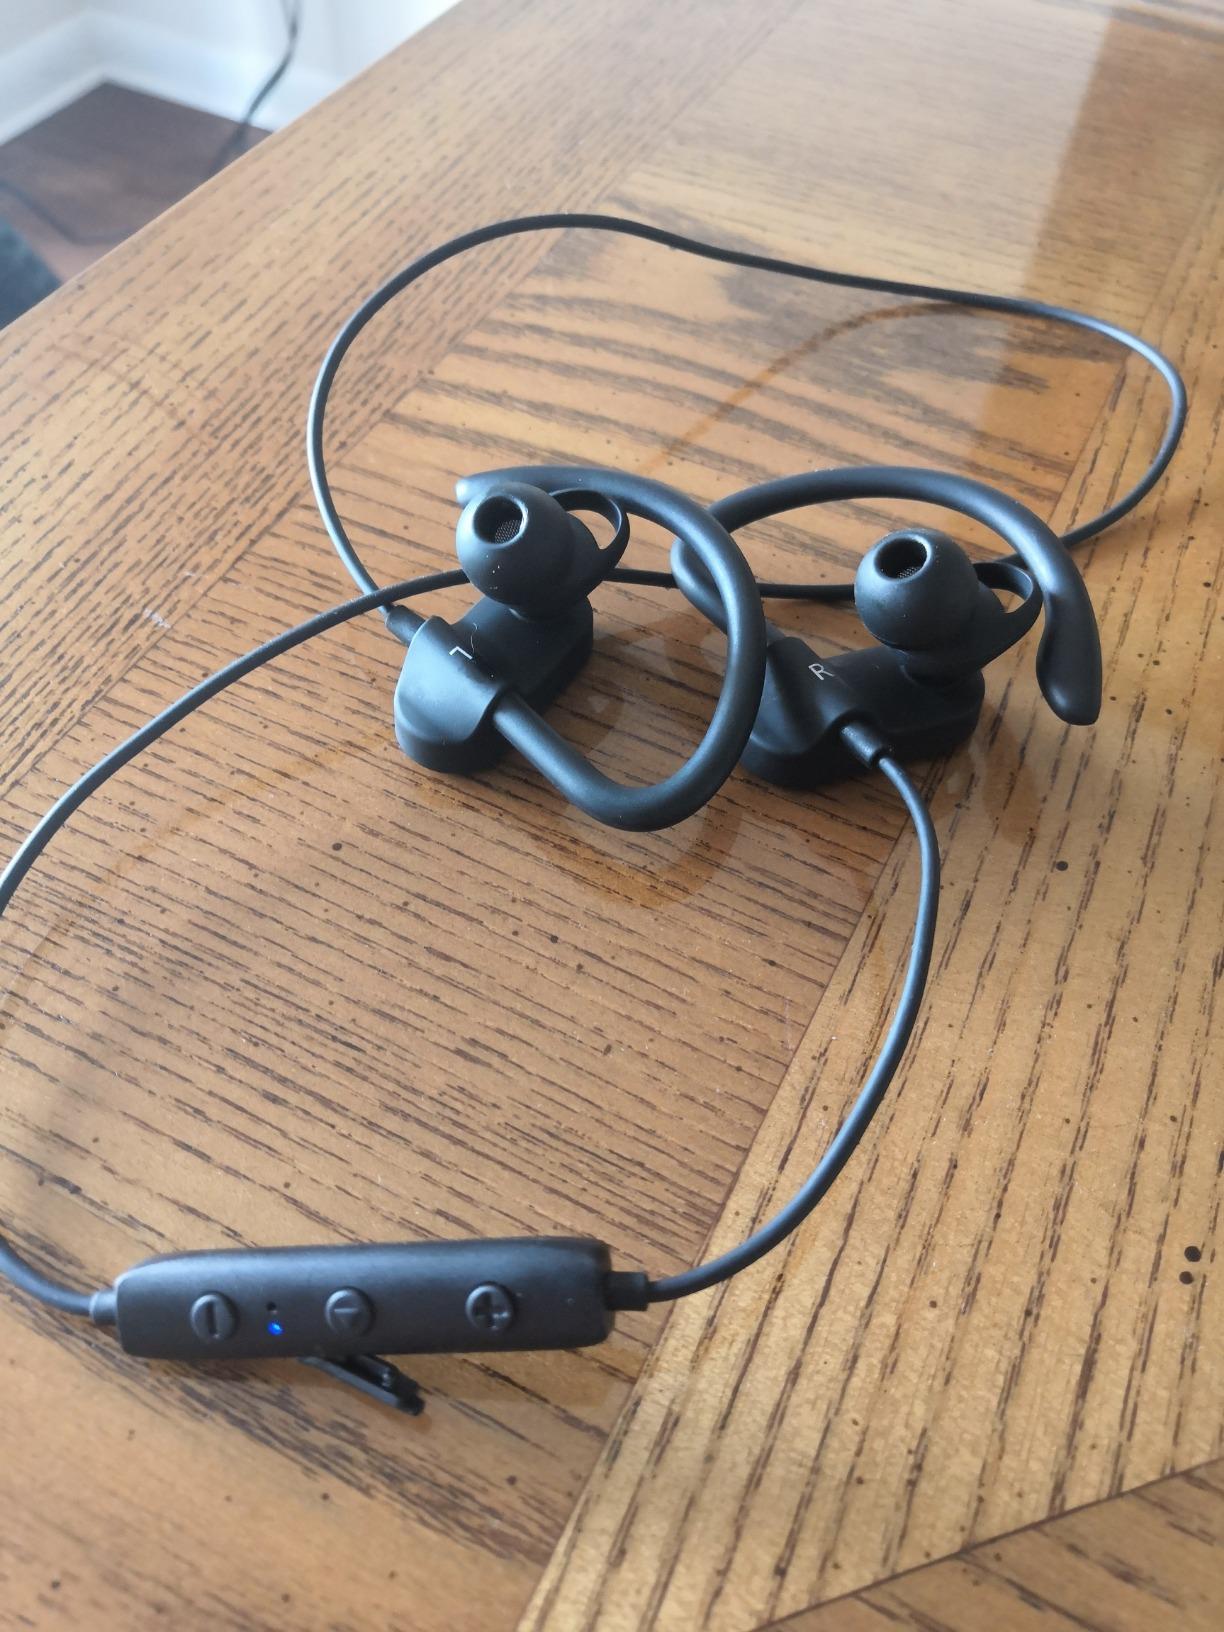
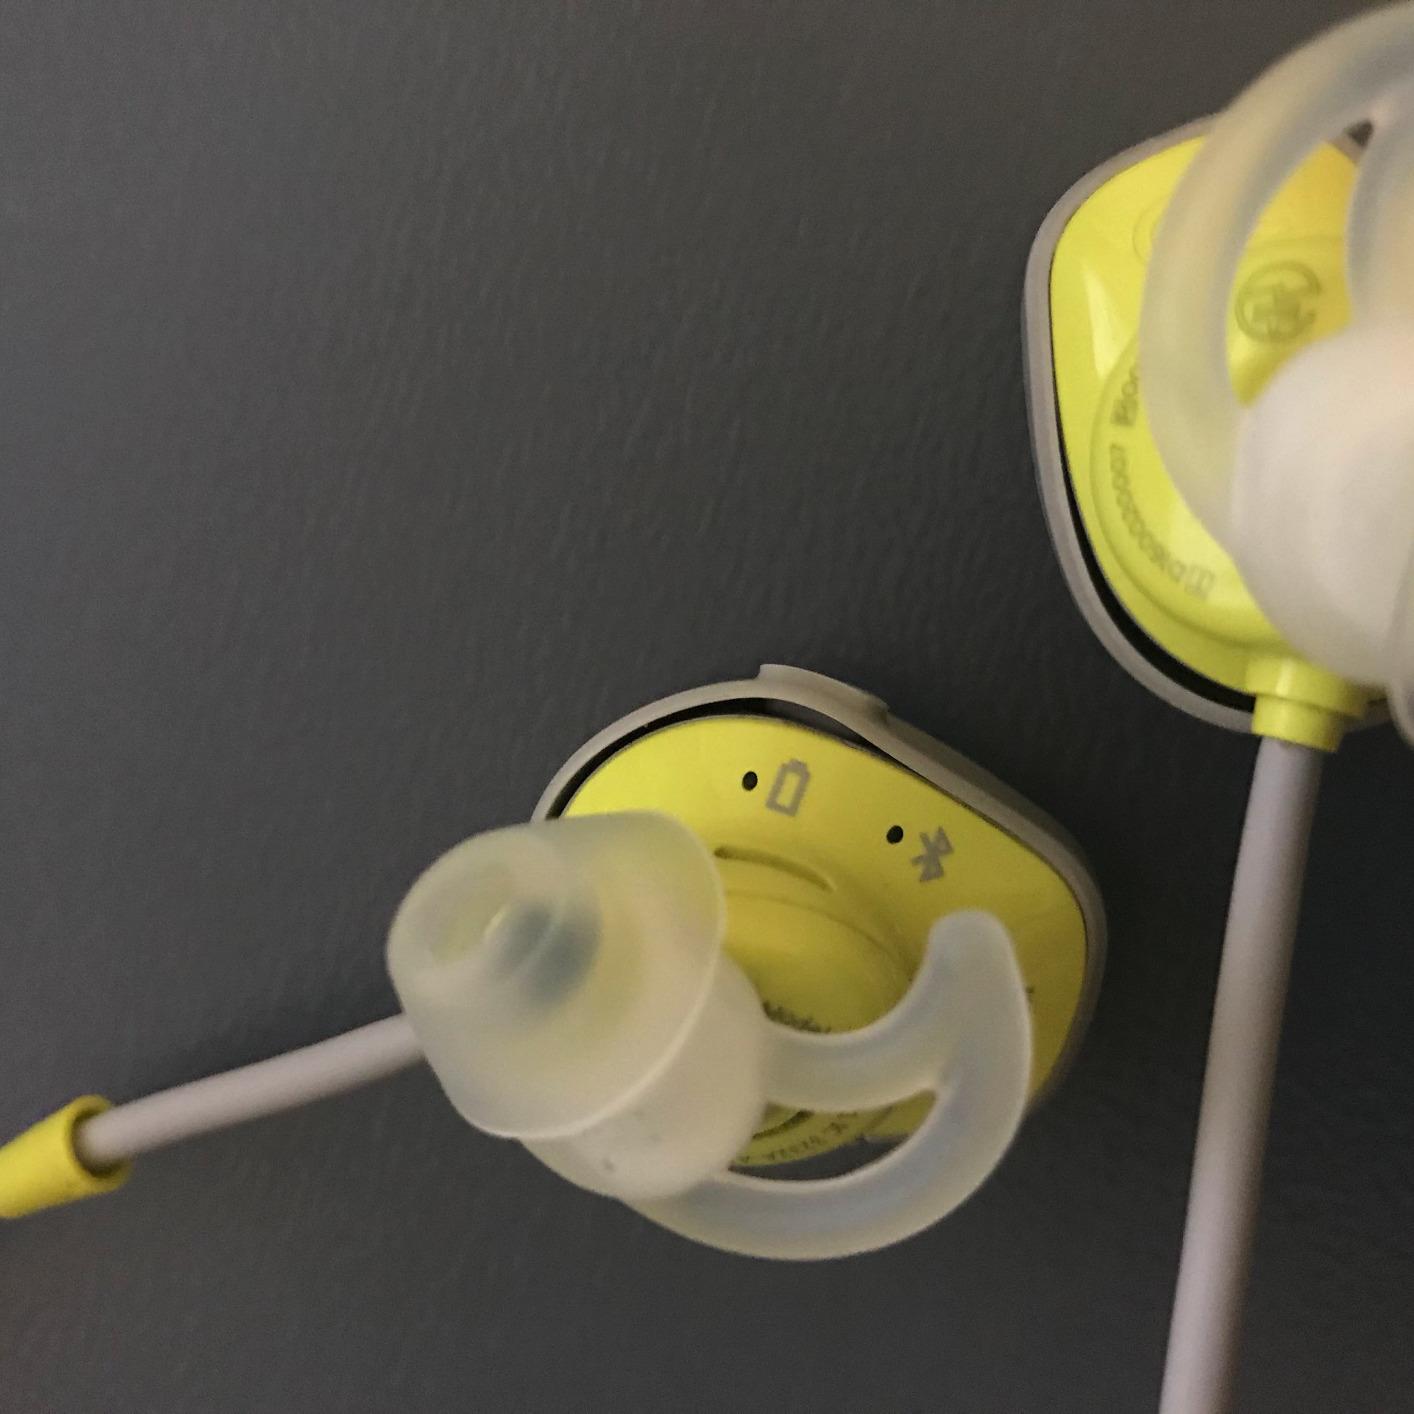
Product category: headphones
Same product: no